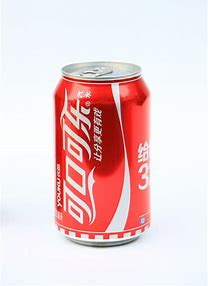
Label: metal